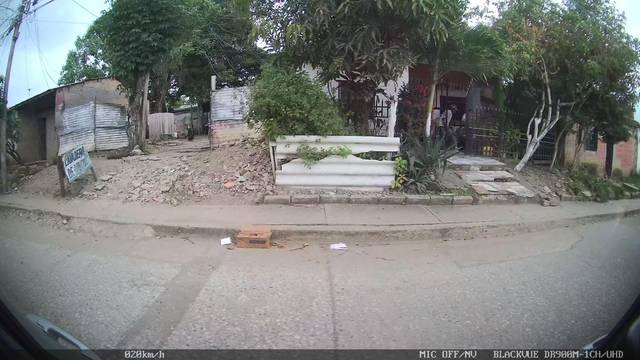
Region: Colombia
Coordinates: 9.286, -75.385